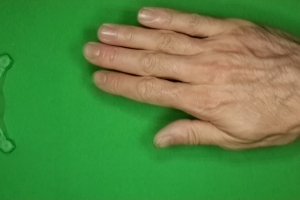
Label: paper